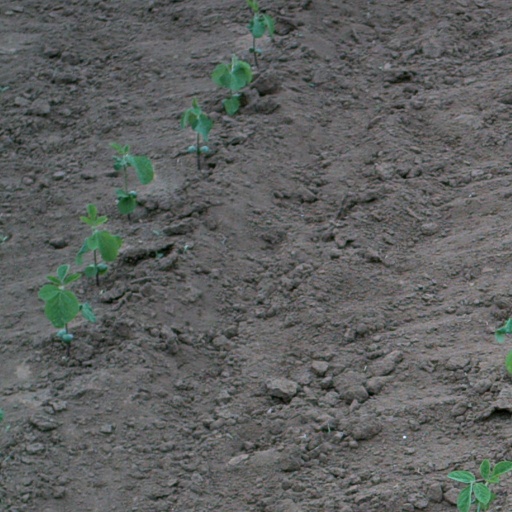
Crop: soybean